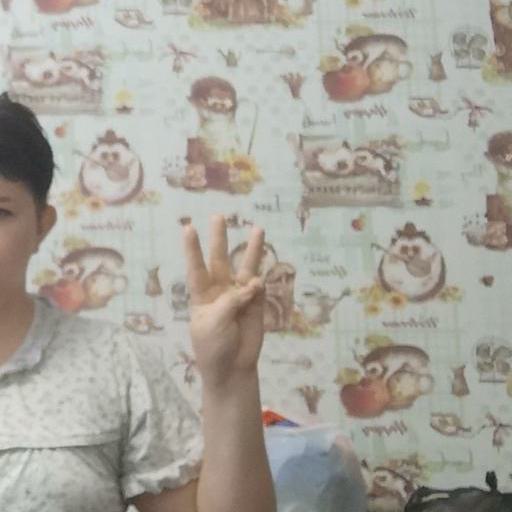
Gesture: three